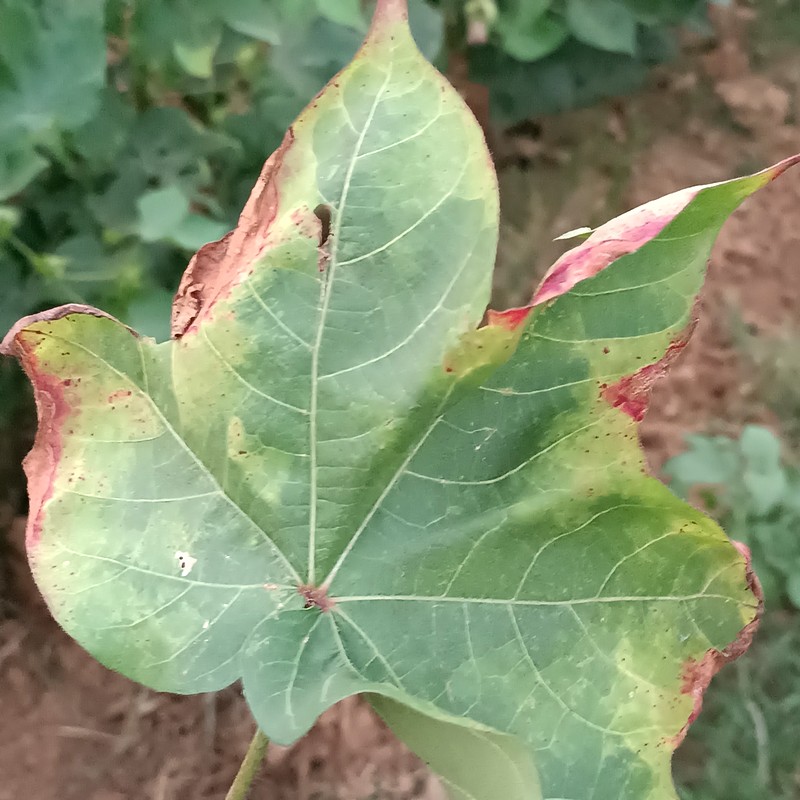
Label: Leaf Hopper Jassids